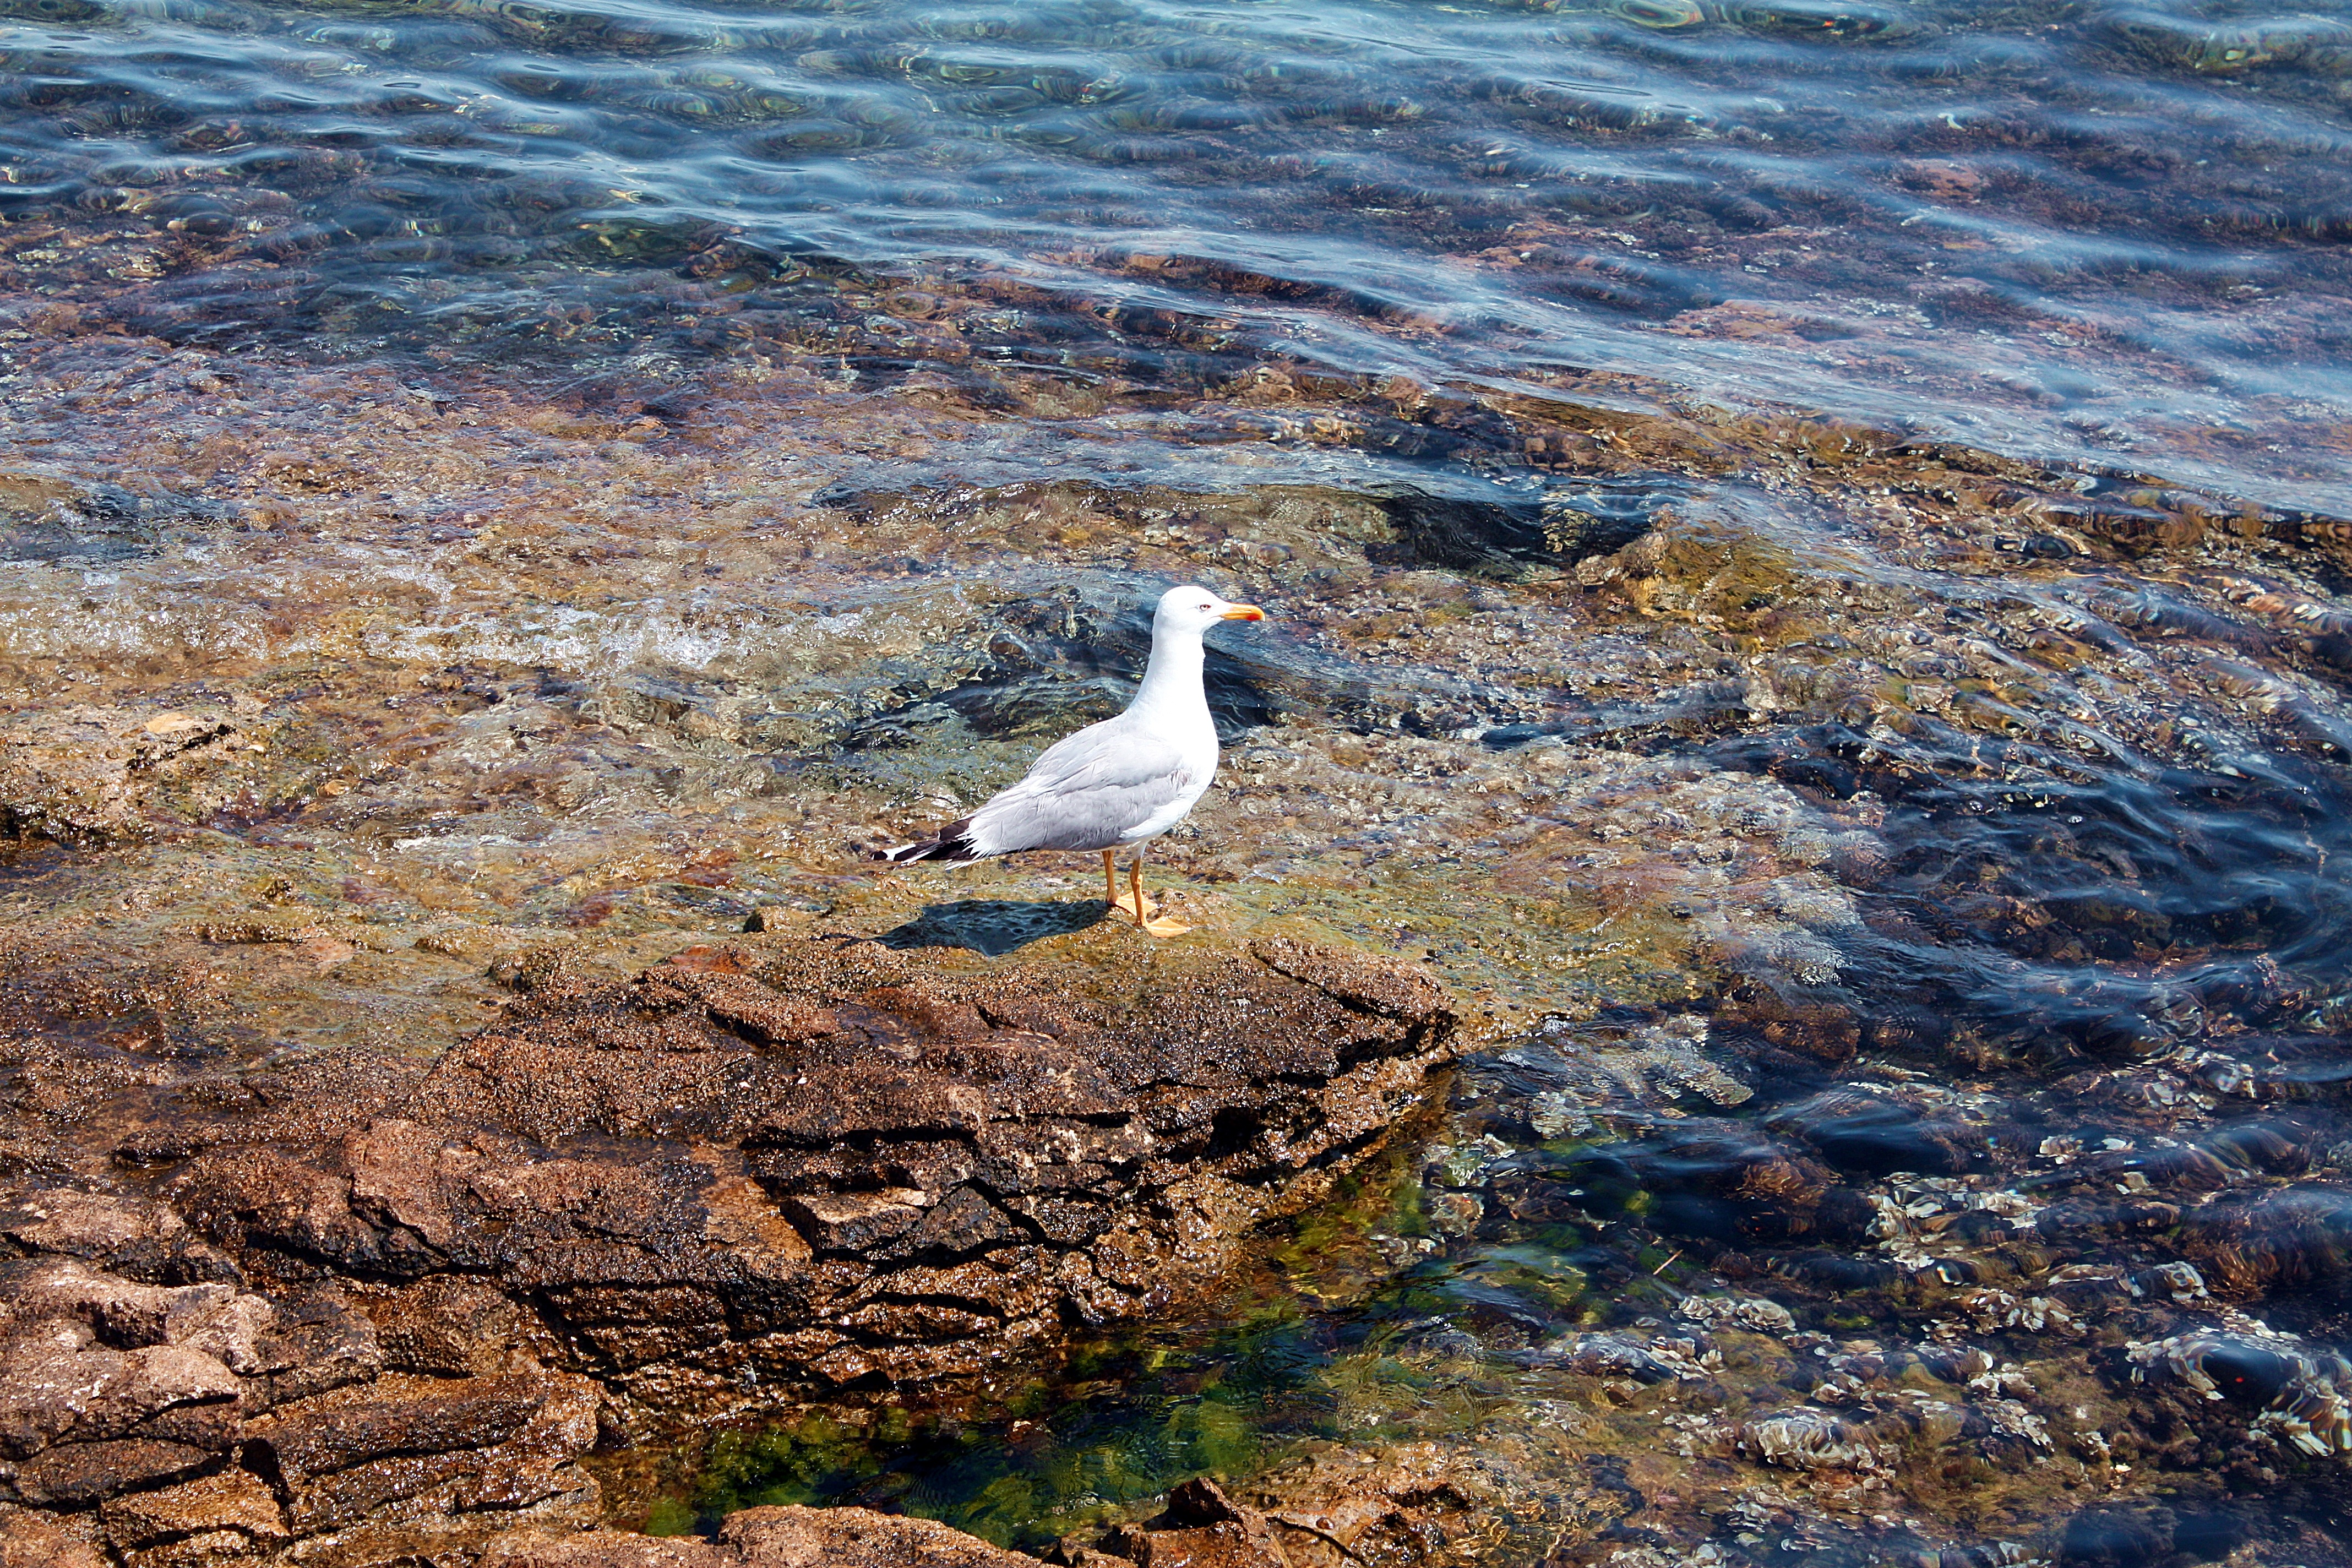
sea, coast, water, nature, rock, ocean, bird, shore, wave, seabird, stone, seagull, wildlife, fauna, rocks, croatia, wetland, tundra, sea birds, the stones, the coast, seabed